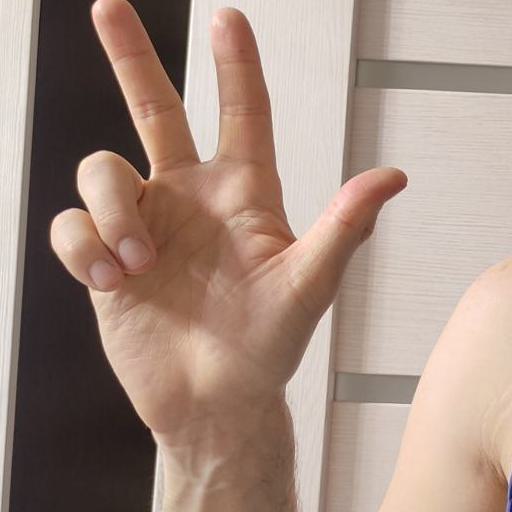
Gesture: three2